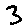
Label: 3